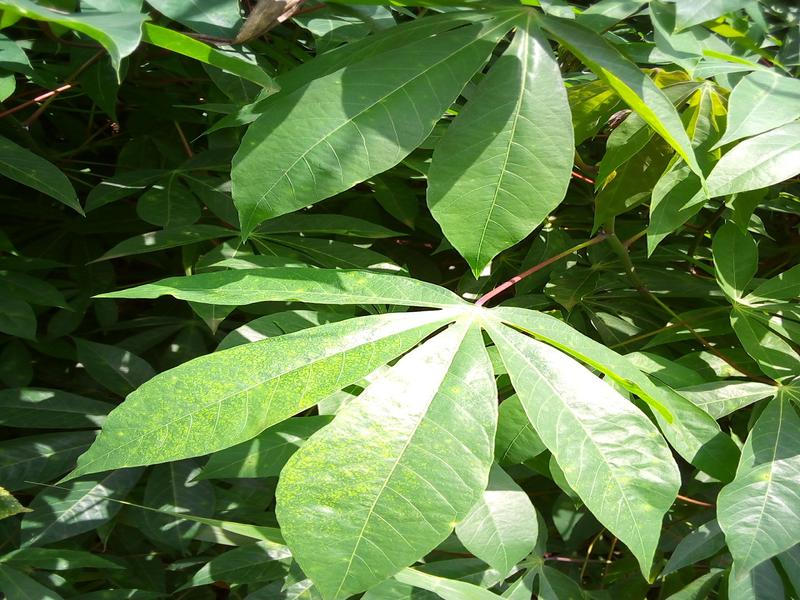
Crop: cassava
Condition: healthy